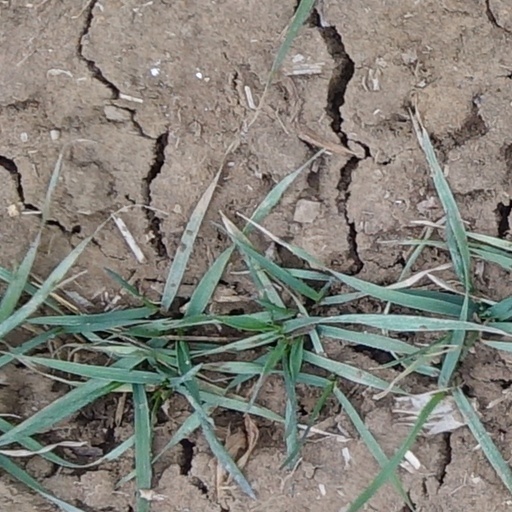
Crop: wheat